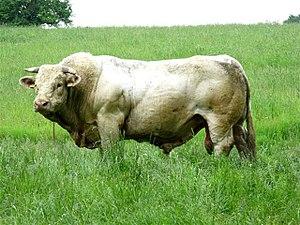
Taureau charolais au pré.